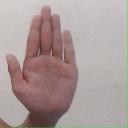
अक्षर: ध